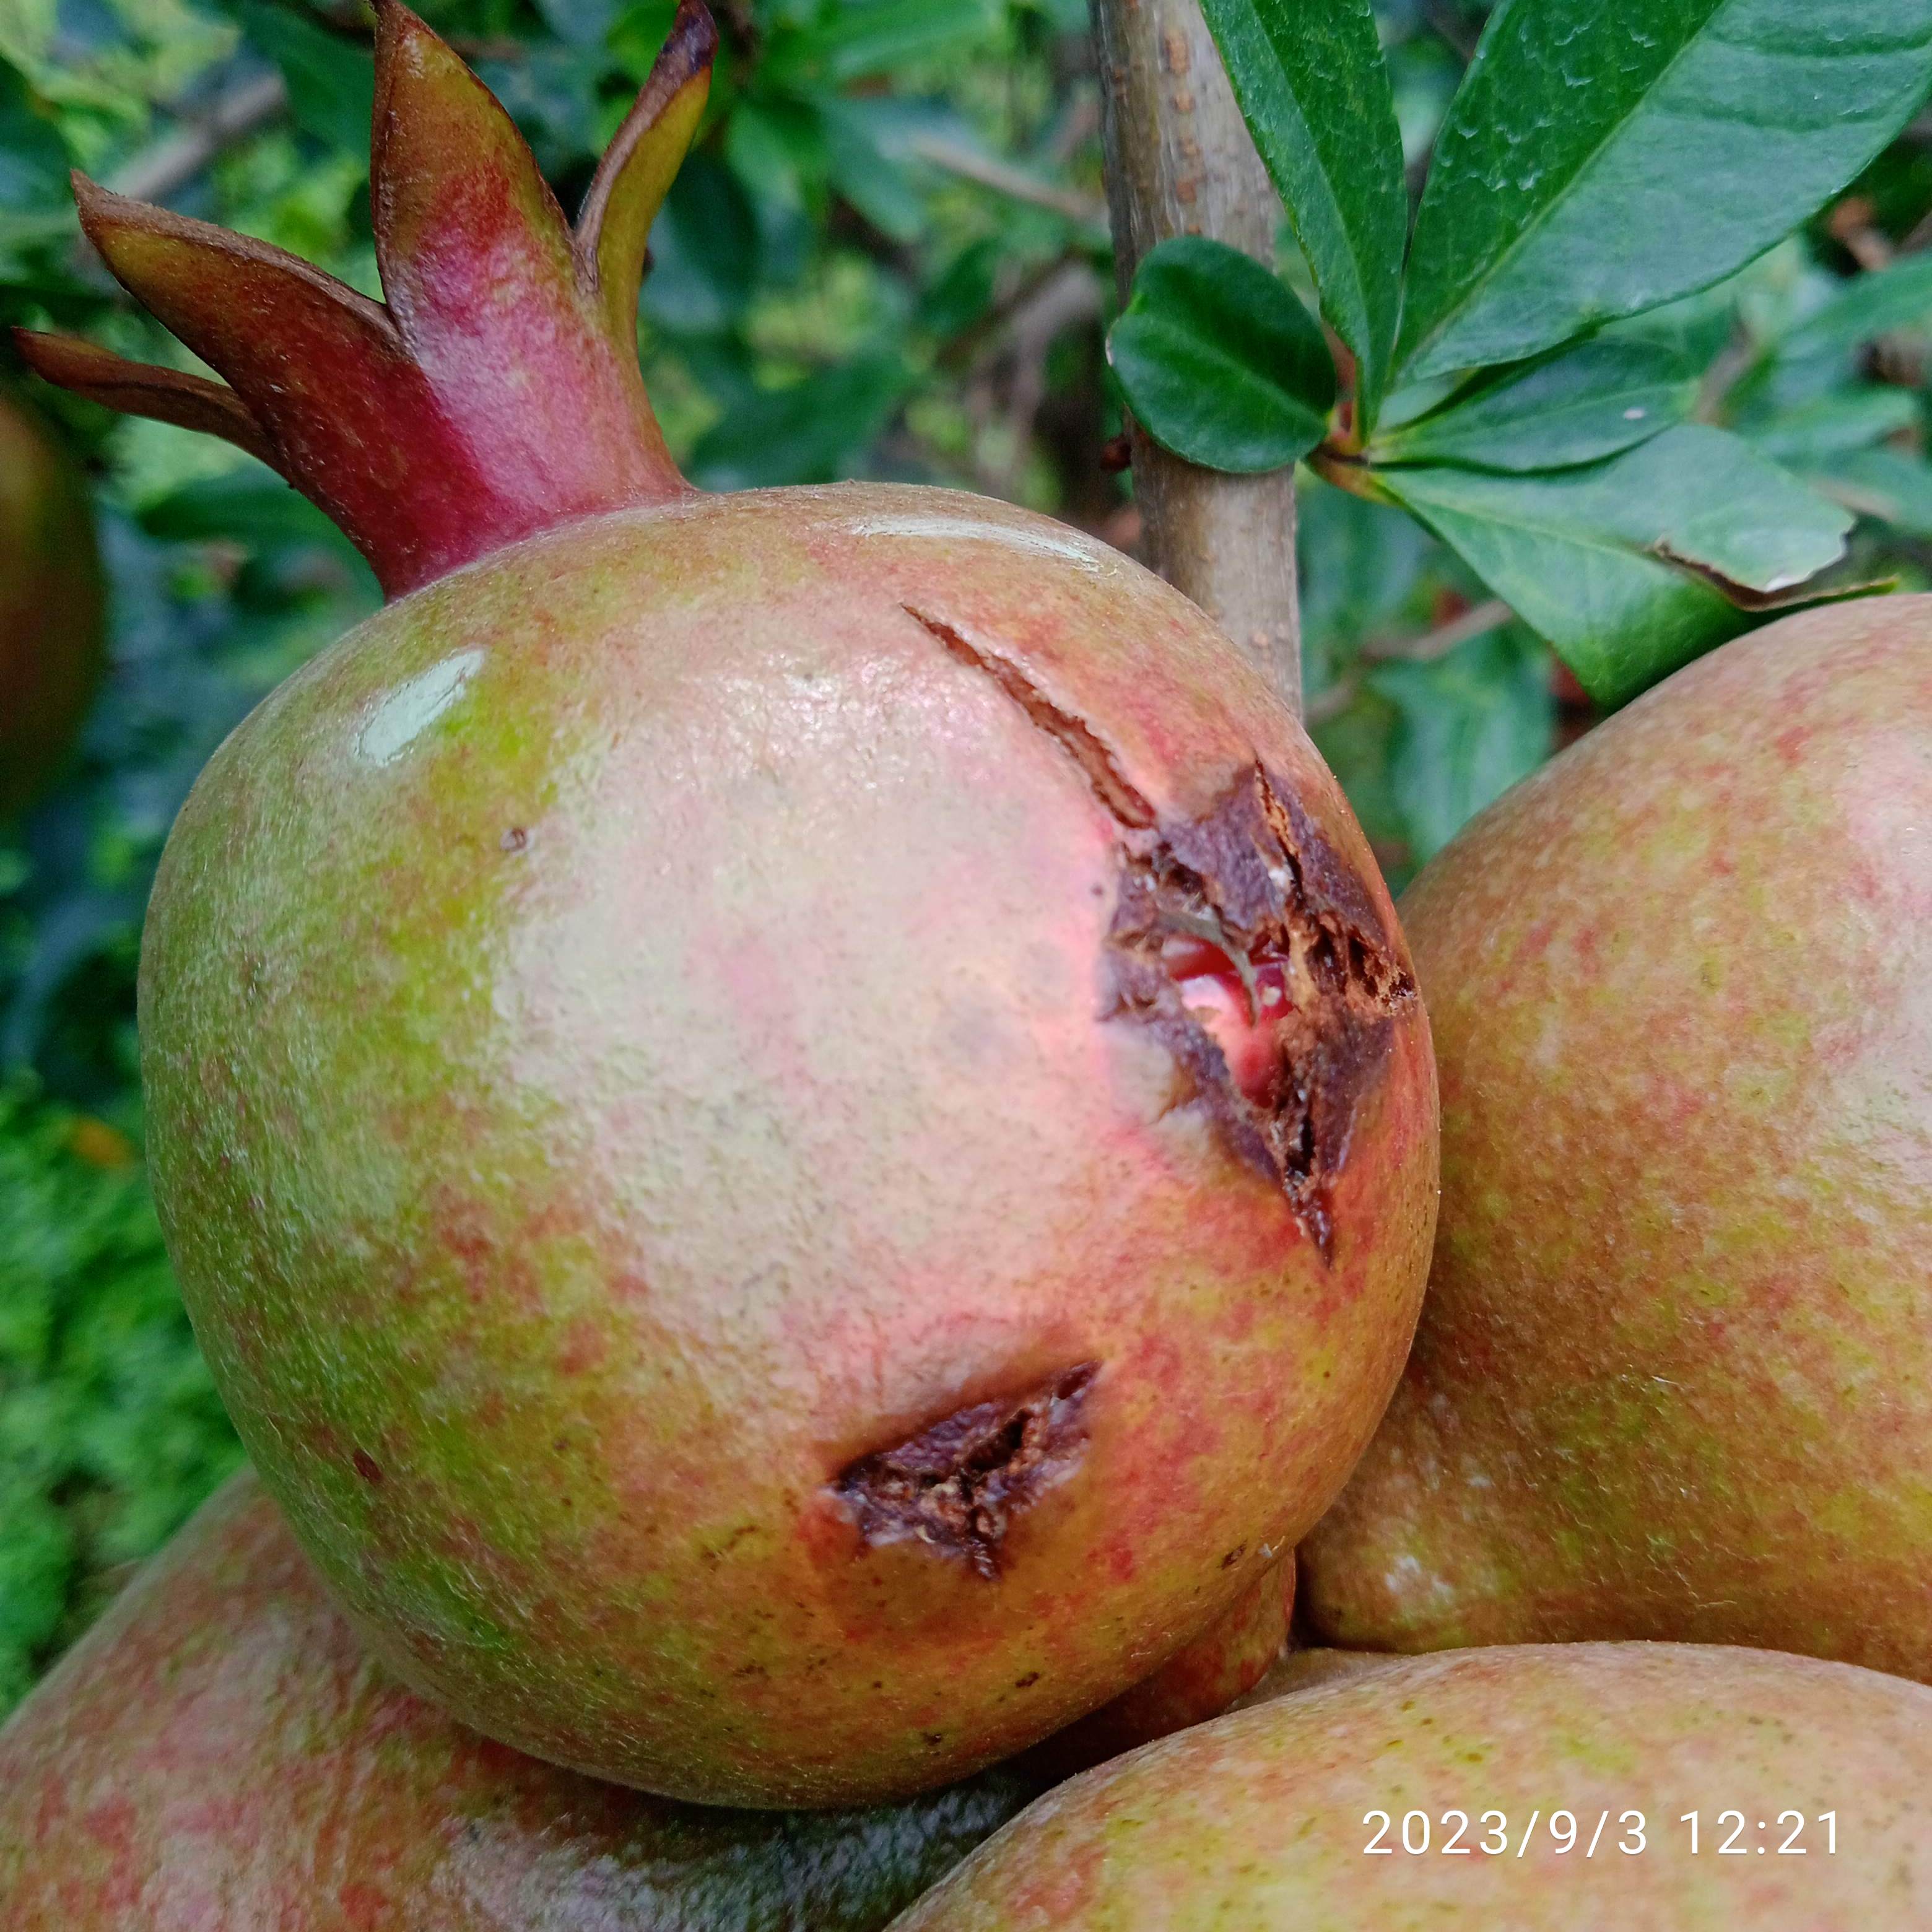
Label: Anthracnose